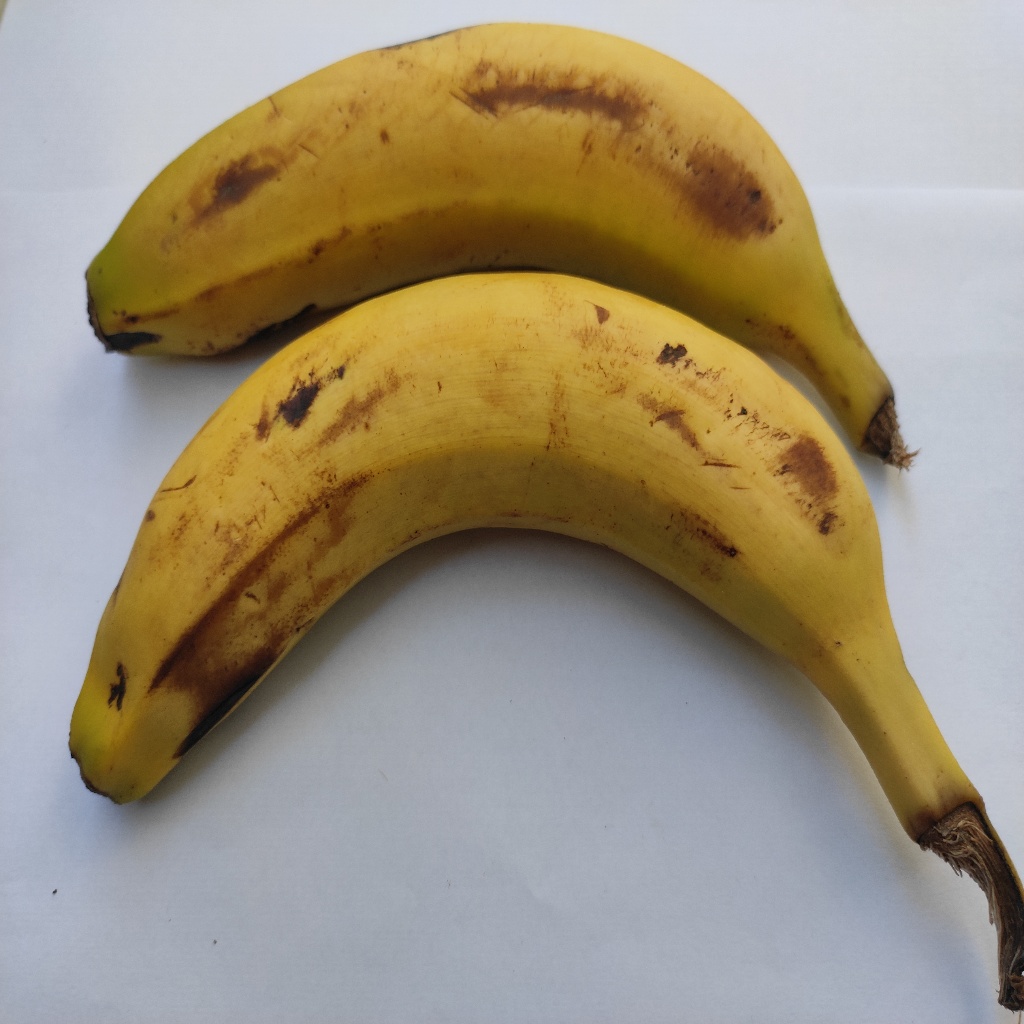
Crop: banana
Quality class: Class_B